Margaret Kennedy, Countess of Cassilis

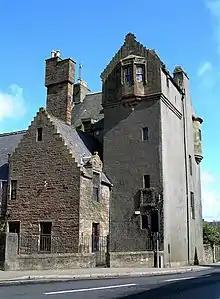
Margaret Kennedy lived at Maybole Castle.

She was a daughter of Alexander Kennedy. Her first husband was Hugh or John Wallace of Craigie. According to some sources, their daughter, Margaret Wallace, married Alan Cathcart, 4th Lord Cathcart. She had two sons, the Laird of Craigie and William Wallace of Failford.